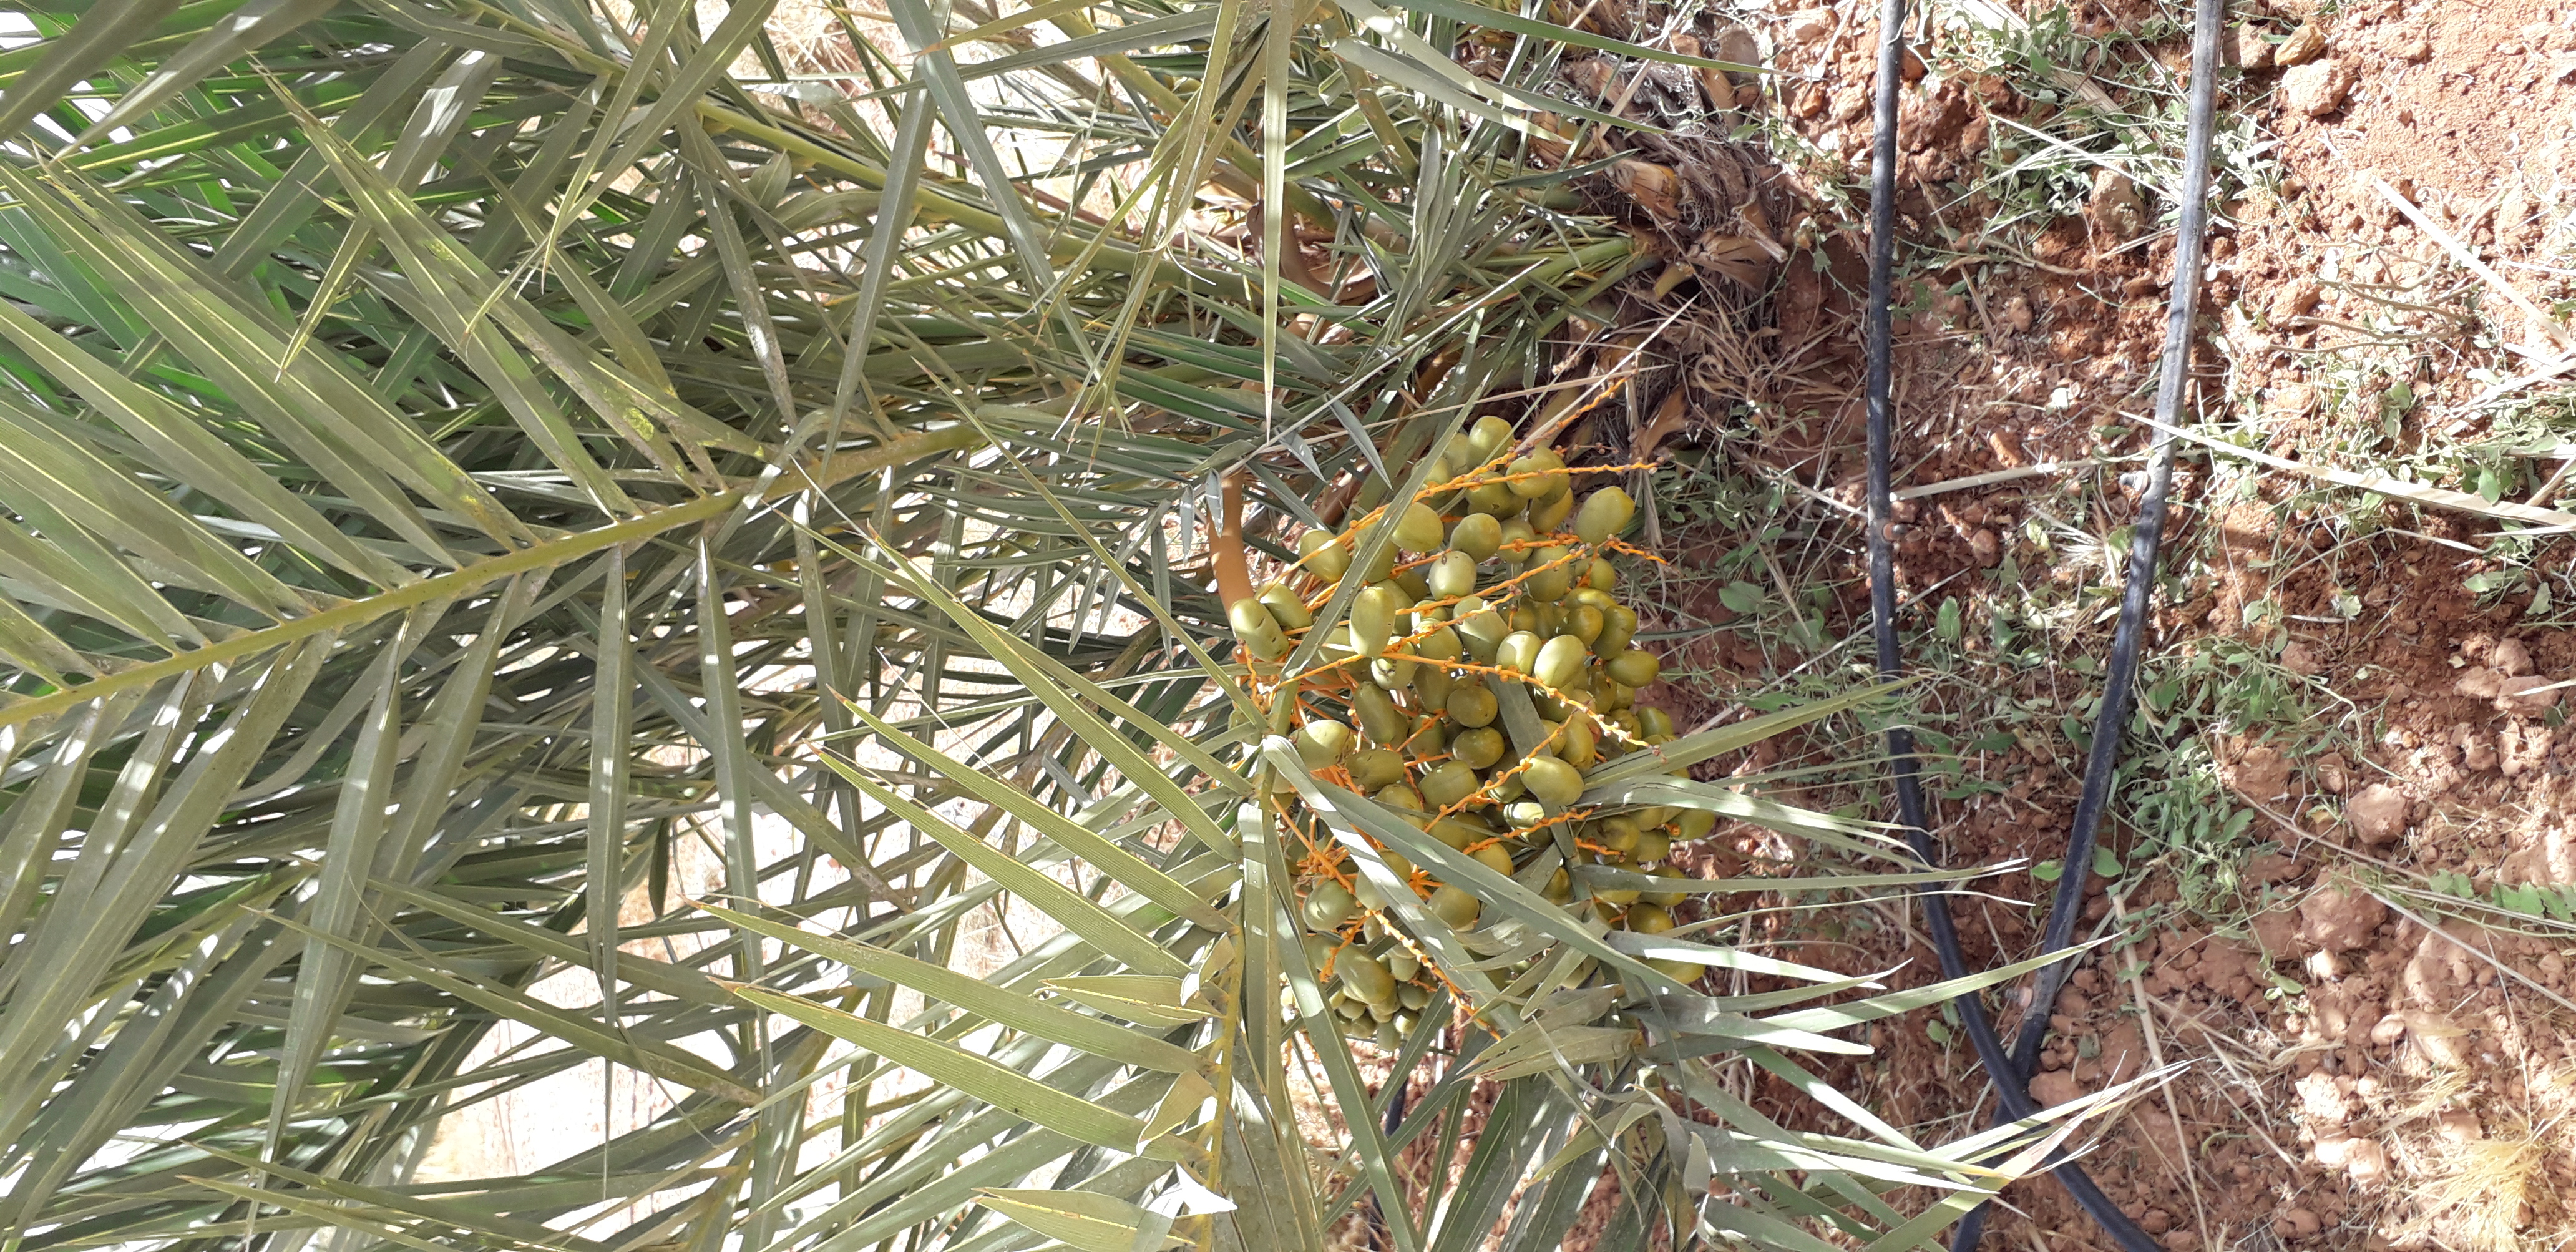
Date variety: Boufagous